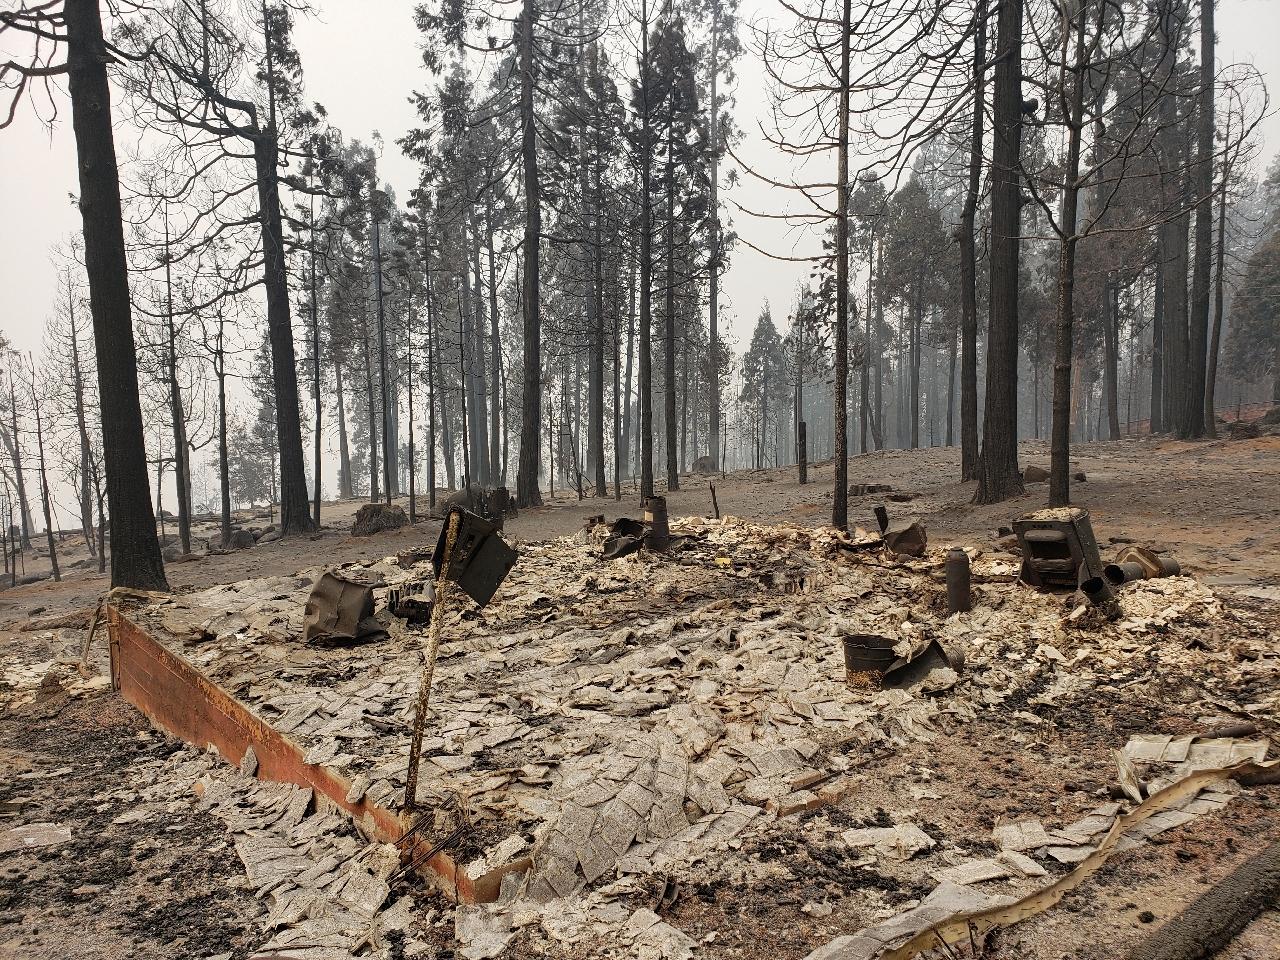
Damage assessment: destroyed